Skull Valley (Utah)

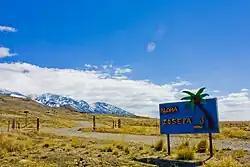
View south from Iosepa, Stansbury Mountains east

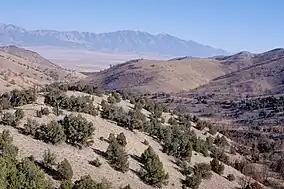
Southeast view of west Stansburys (over central Skull Valley), from Cedar Mountain Wilderness, in the Cedar Mountains

Skull Valley trends north-south but narrows slightly northeast towards Stansbury Bay; the Lakeside Mountains at Delle, and the northwest Stansbury Mountains at Timpie from the narrowing of the valley; Skull Valley and sections of the mountain ranges form the Great Salt Lake's southwest border.